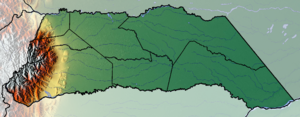
Arauca dept
Arauca est une ville de Colombie et la capitale du département d'Arauca. Son nom complet est Villa de Santa Bárbara de Arauca.
Puerto Rondón est une municipalité située dans le département d'Arauca, en Colombie.
Cravo Norte est une municipalité située dans le département d'Arauca, en Colombie.
L'Arauca est l'un des 32 départements de la Colombie. Il se situe à l'extrême nord de l'Orénoquie colombienne.